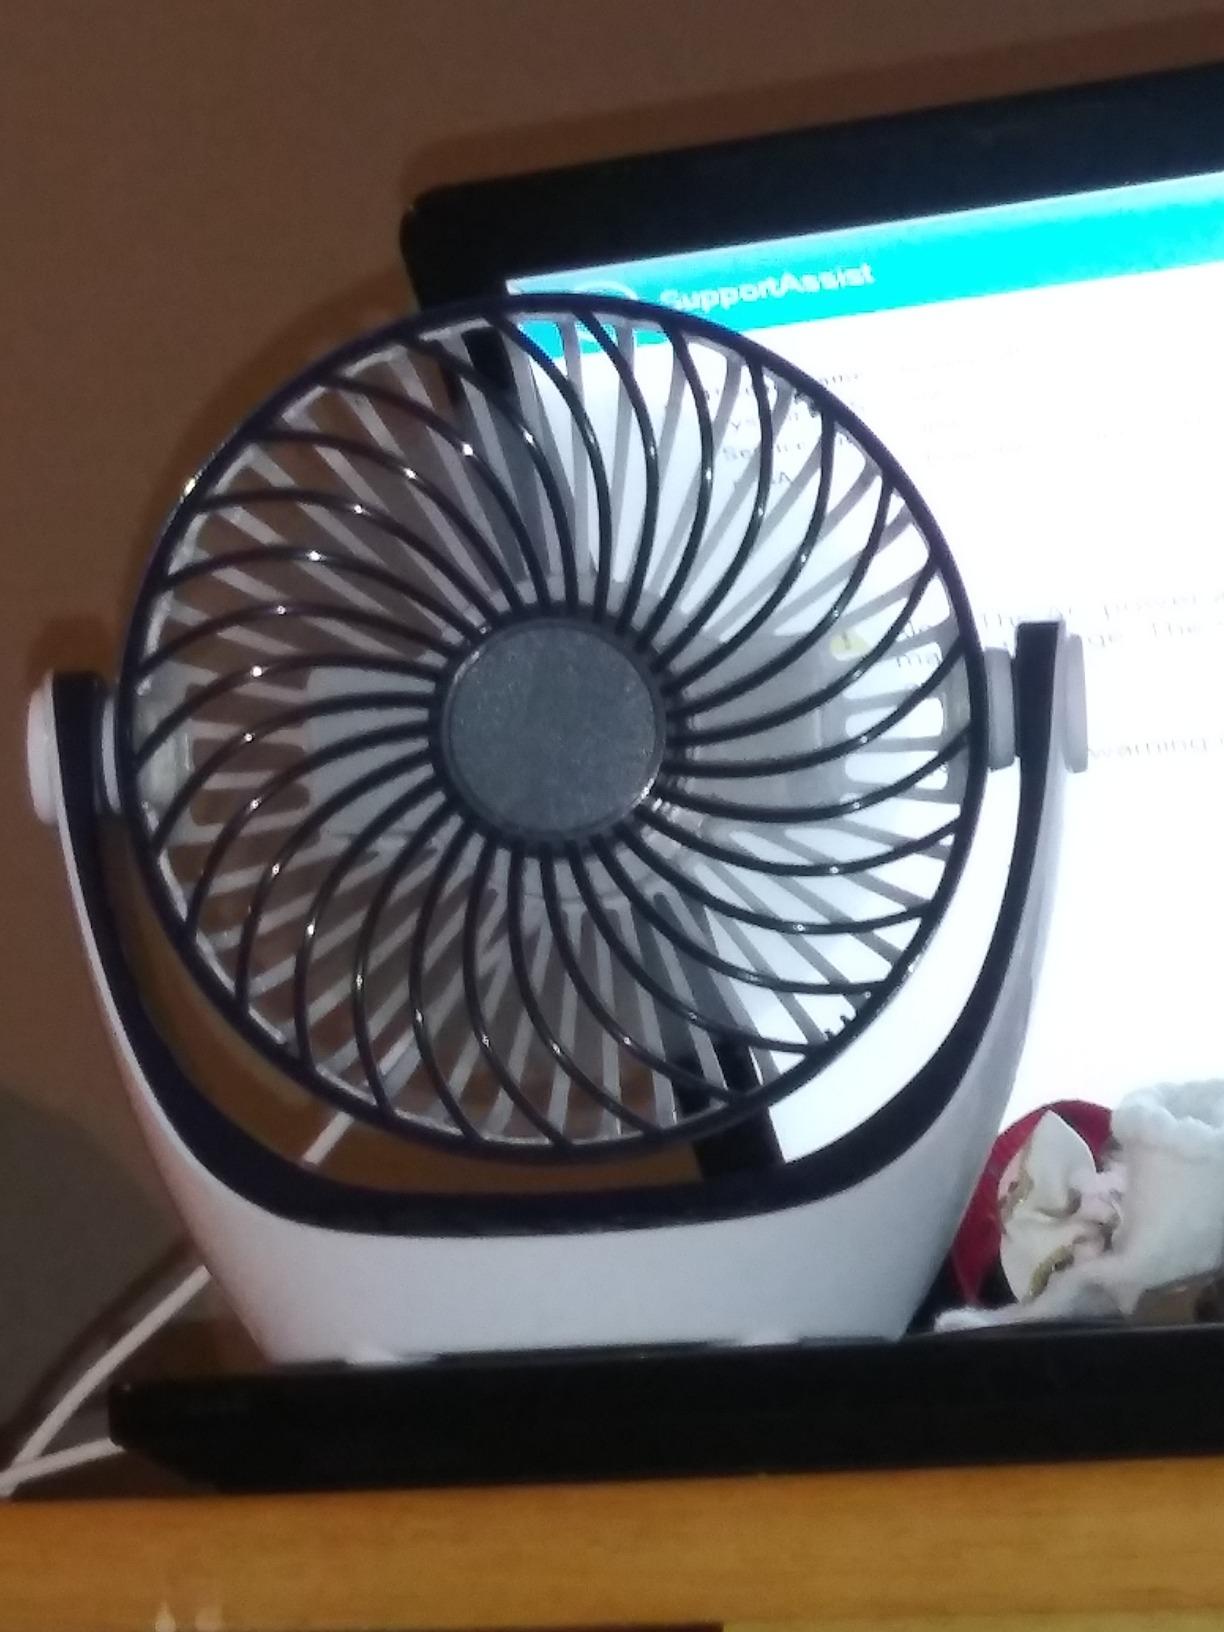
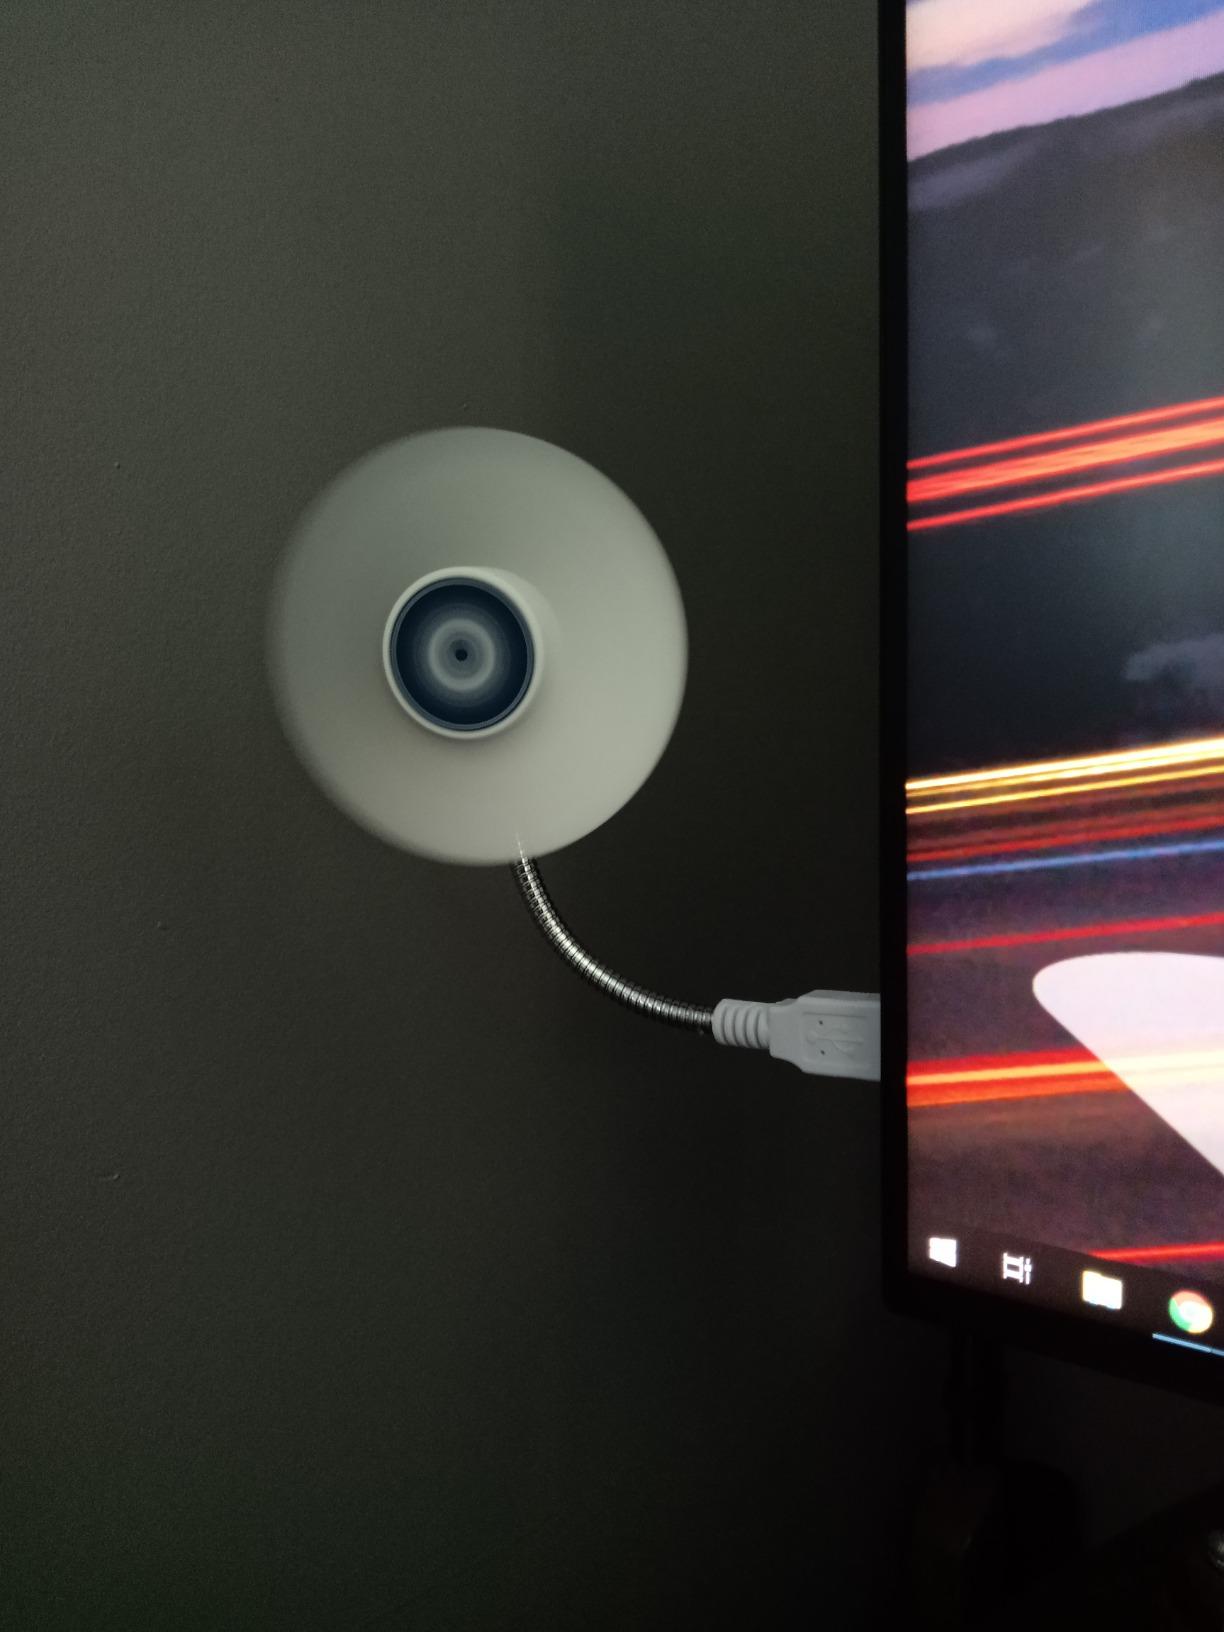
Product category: fan
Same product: no